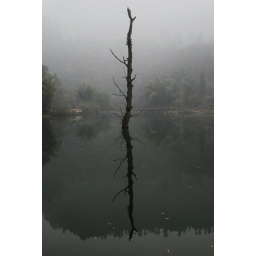
A tree stump reflected in the misty waters of a lake on Mt Emei